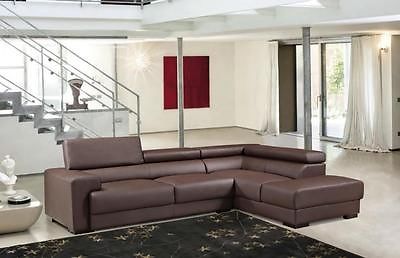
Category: sofa